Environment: real
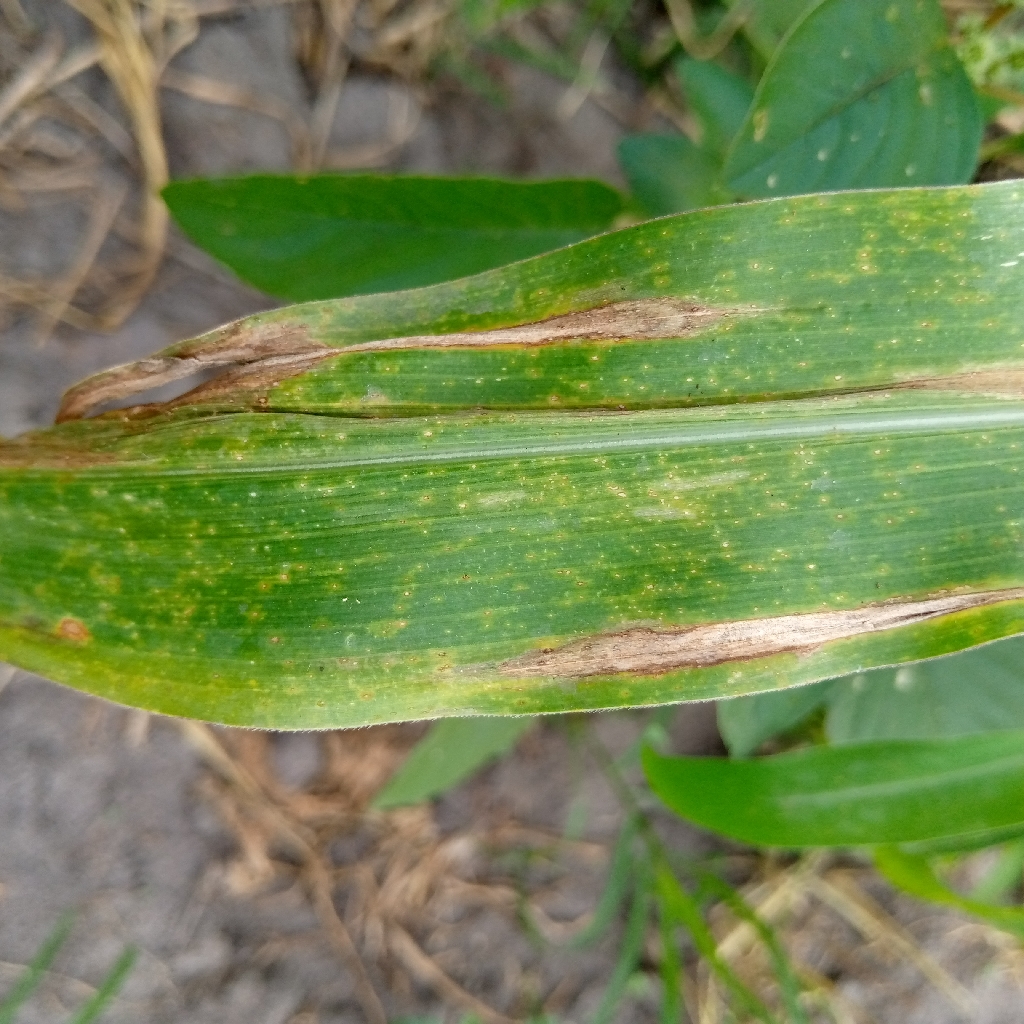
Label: northern_corn_leaf_blight